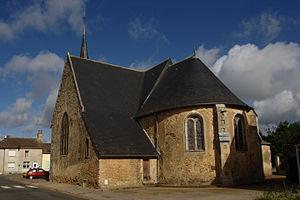
L'église Saint-Barthélemy de Courcemont.
Courcemont est une commune française, située dans le département de la Sarthe en région Pays de la Loire, peuplée de 679 habitants.
La liste des églises de la Sarthe recense de la manière la plus complète possible les églises, cathédrale et basilique situées dans le département français de la Sarthe.